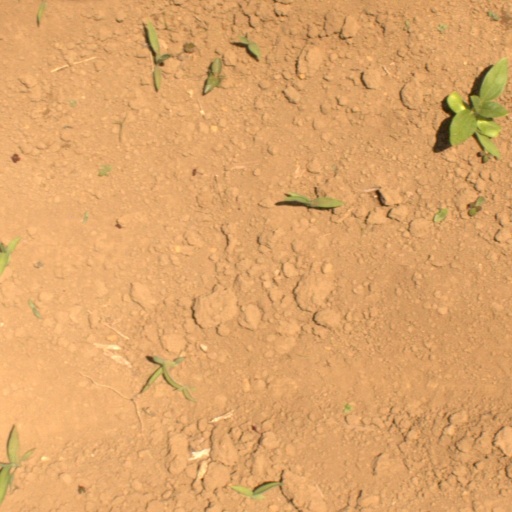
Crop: Jerusalem artichoke